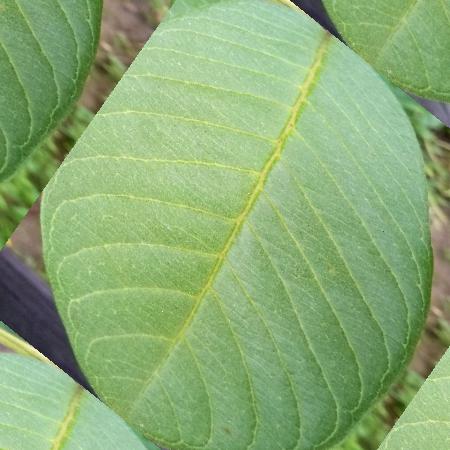
Label: Disease Free